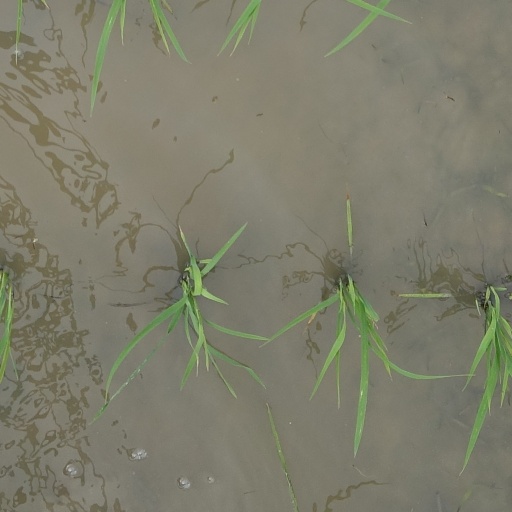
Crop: rice